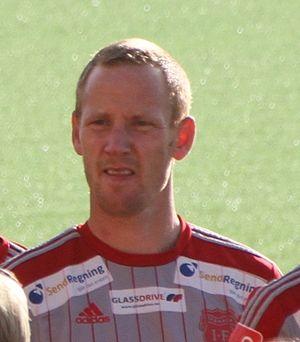
Espen Olsen est un footballeur norvégien, né le 13 mars 1979 à Oslo en Norvège. Il évolue comme attaquant.